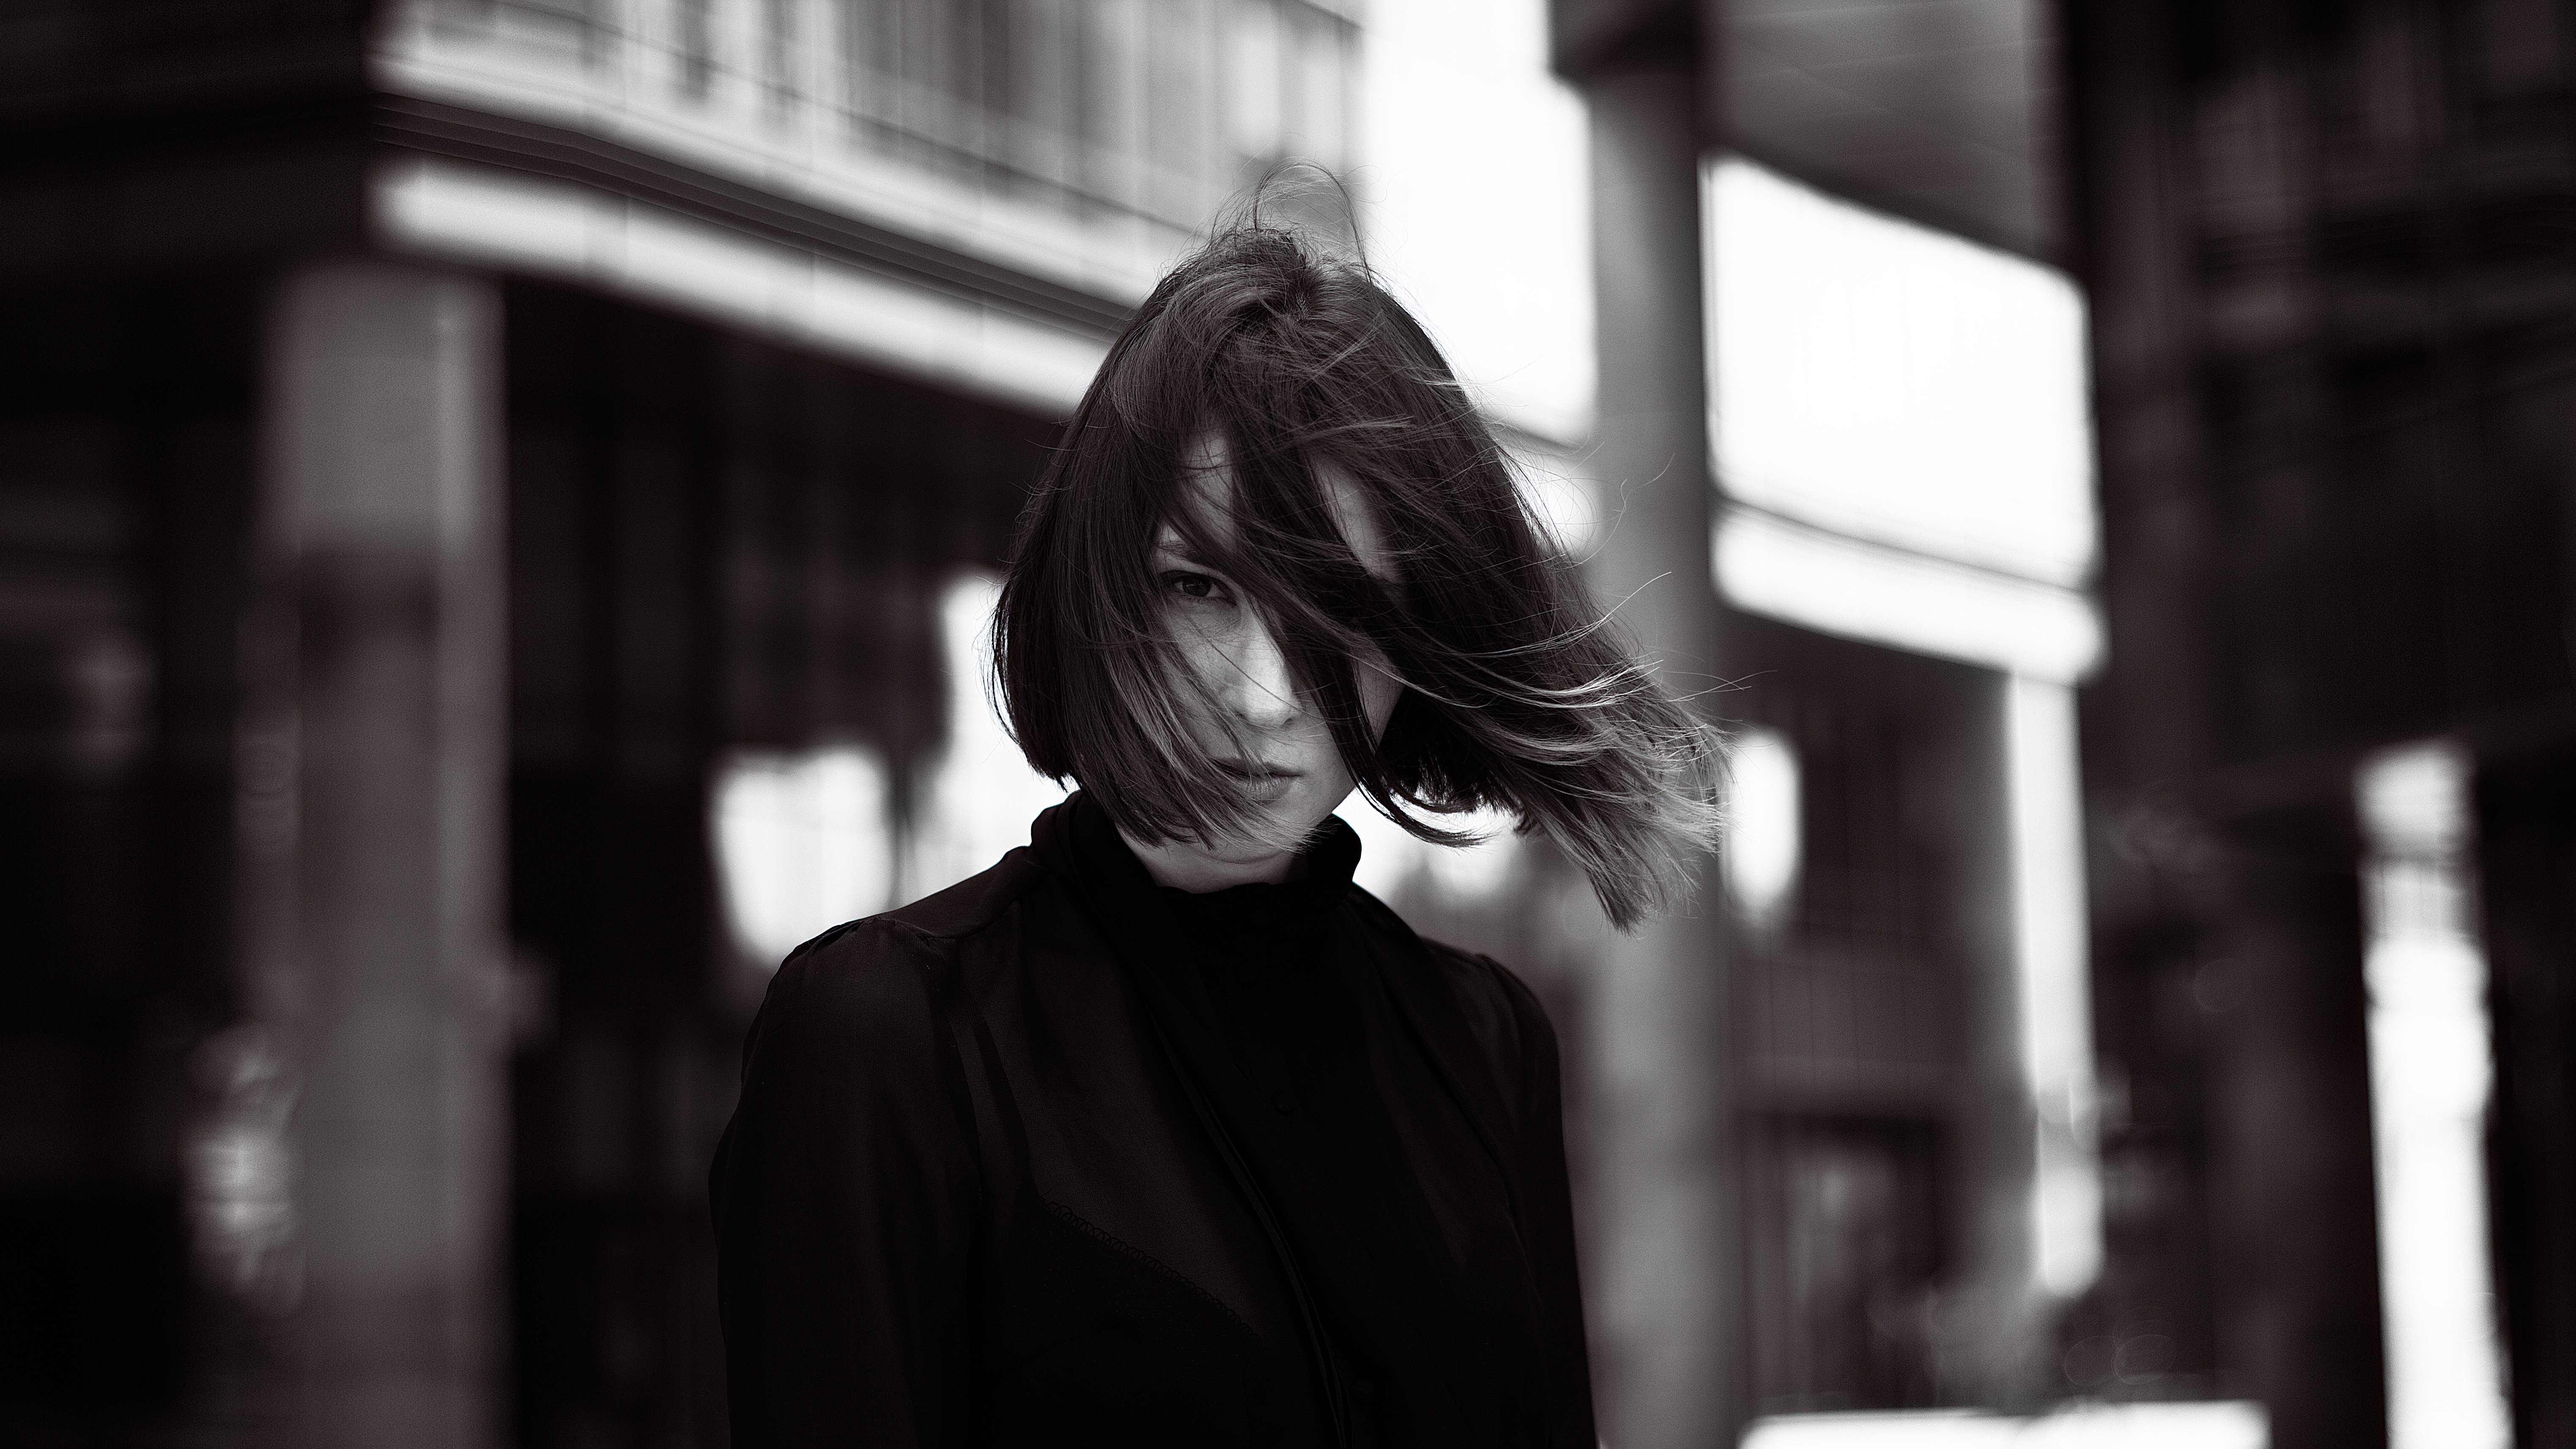
black and white, girl, woman, white, street, portrait, model, darkness, fashion, black, monochrome, modern, shirt, makeup, pants, eyes, art, photograph, beauty, elegant, glamour, eyelashes, in the black, in glasses, fashionable girl, four of a kind, monochrome photography, film noir